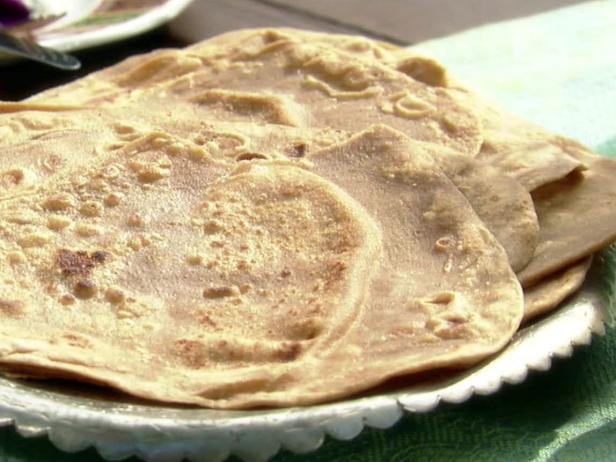
Dish: chapati